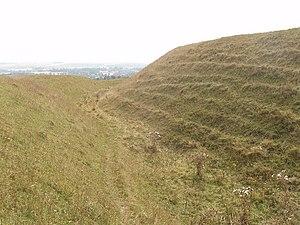
Battlesbury Camp est une colline fortifiée de l'Âge du fer situé sur le site de Battlesbury Hill dans le Wiltshire.